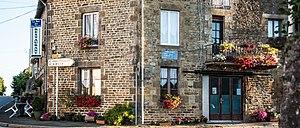
L'Épinay-le-Comte est une ancienne commune française, située dans le département de l'Orne en région Normandie, devenue le 1ᵉʳ janvier 2016 une commune déléguée au sein de la commune nouvelle de Passais-Villages.